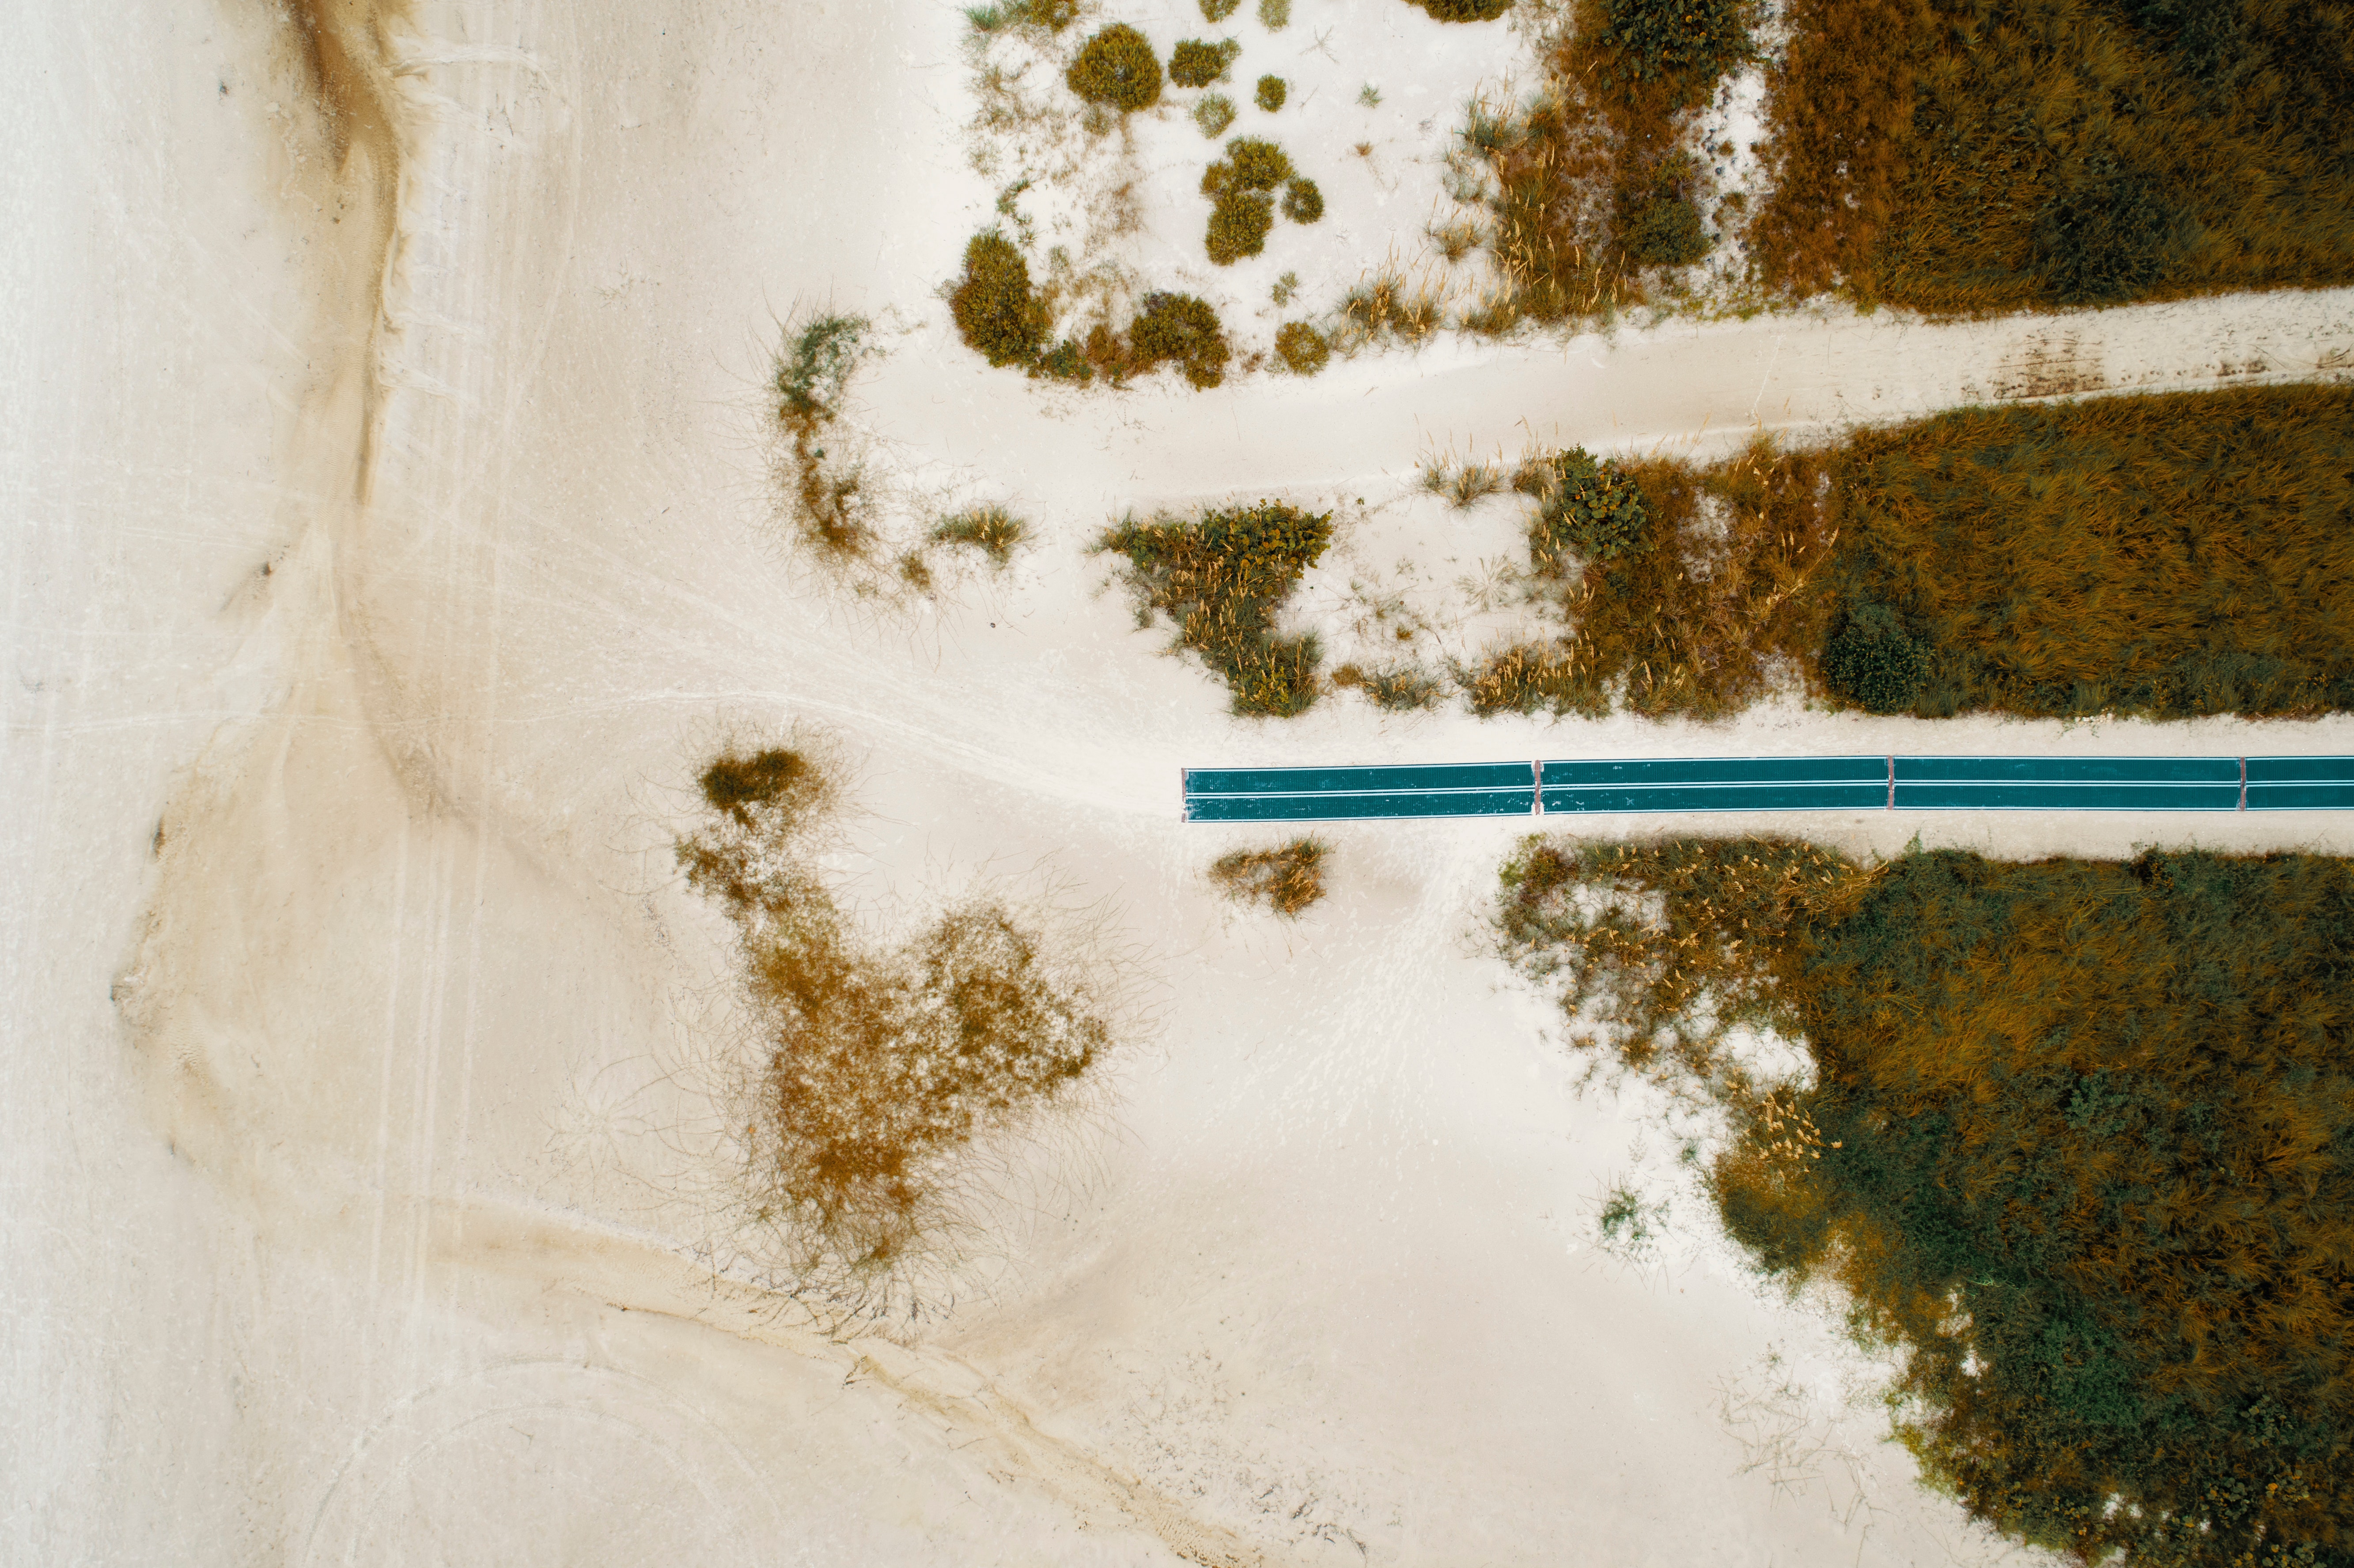
wall, stain